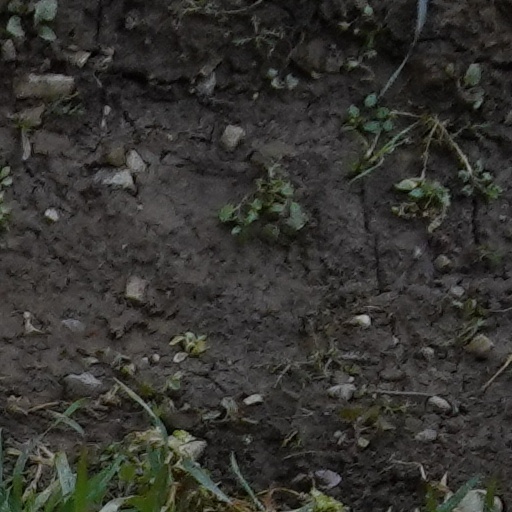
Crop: wheat